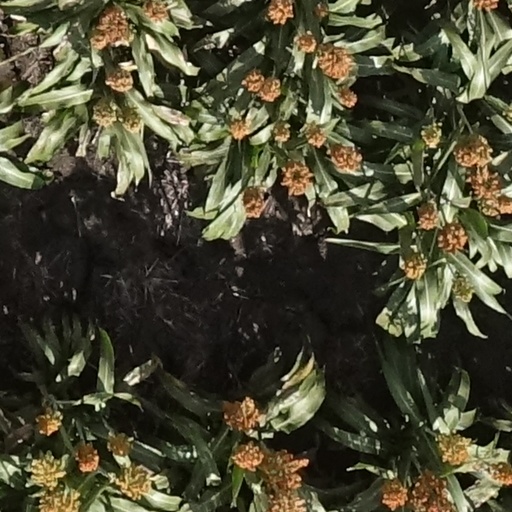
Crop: sorghum